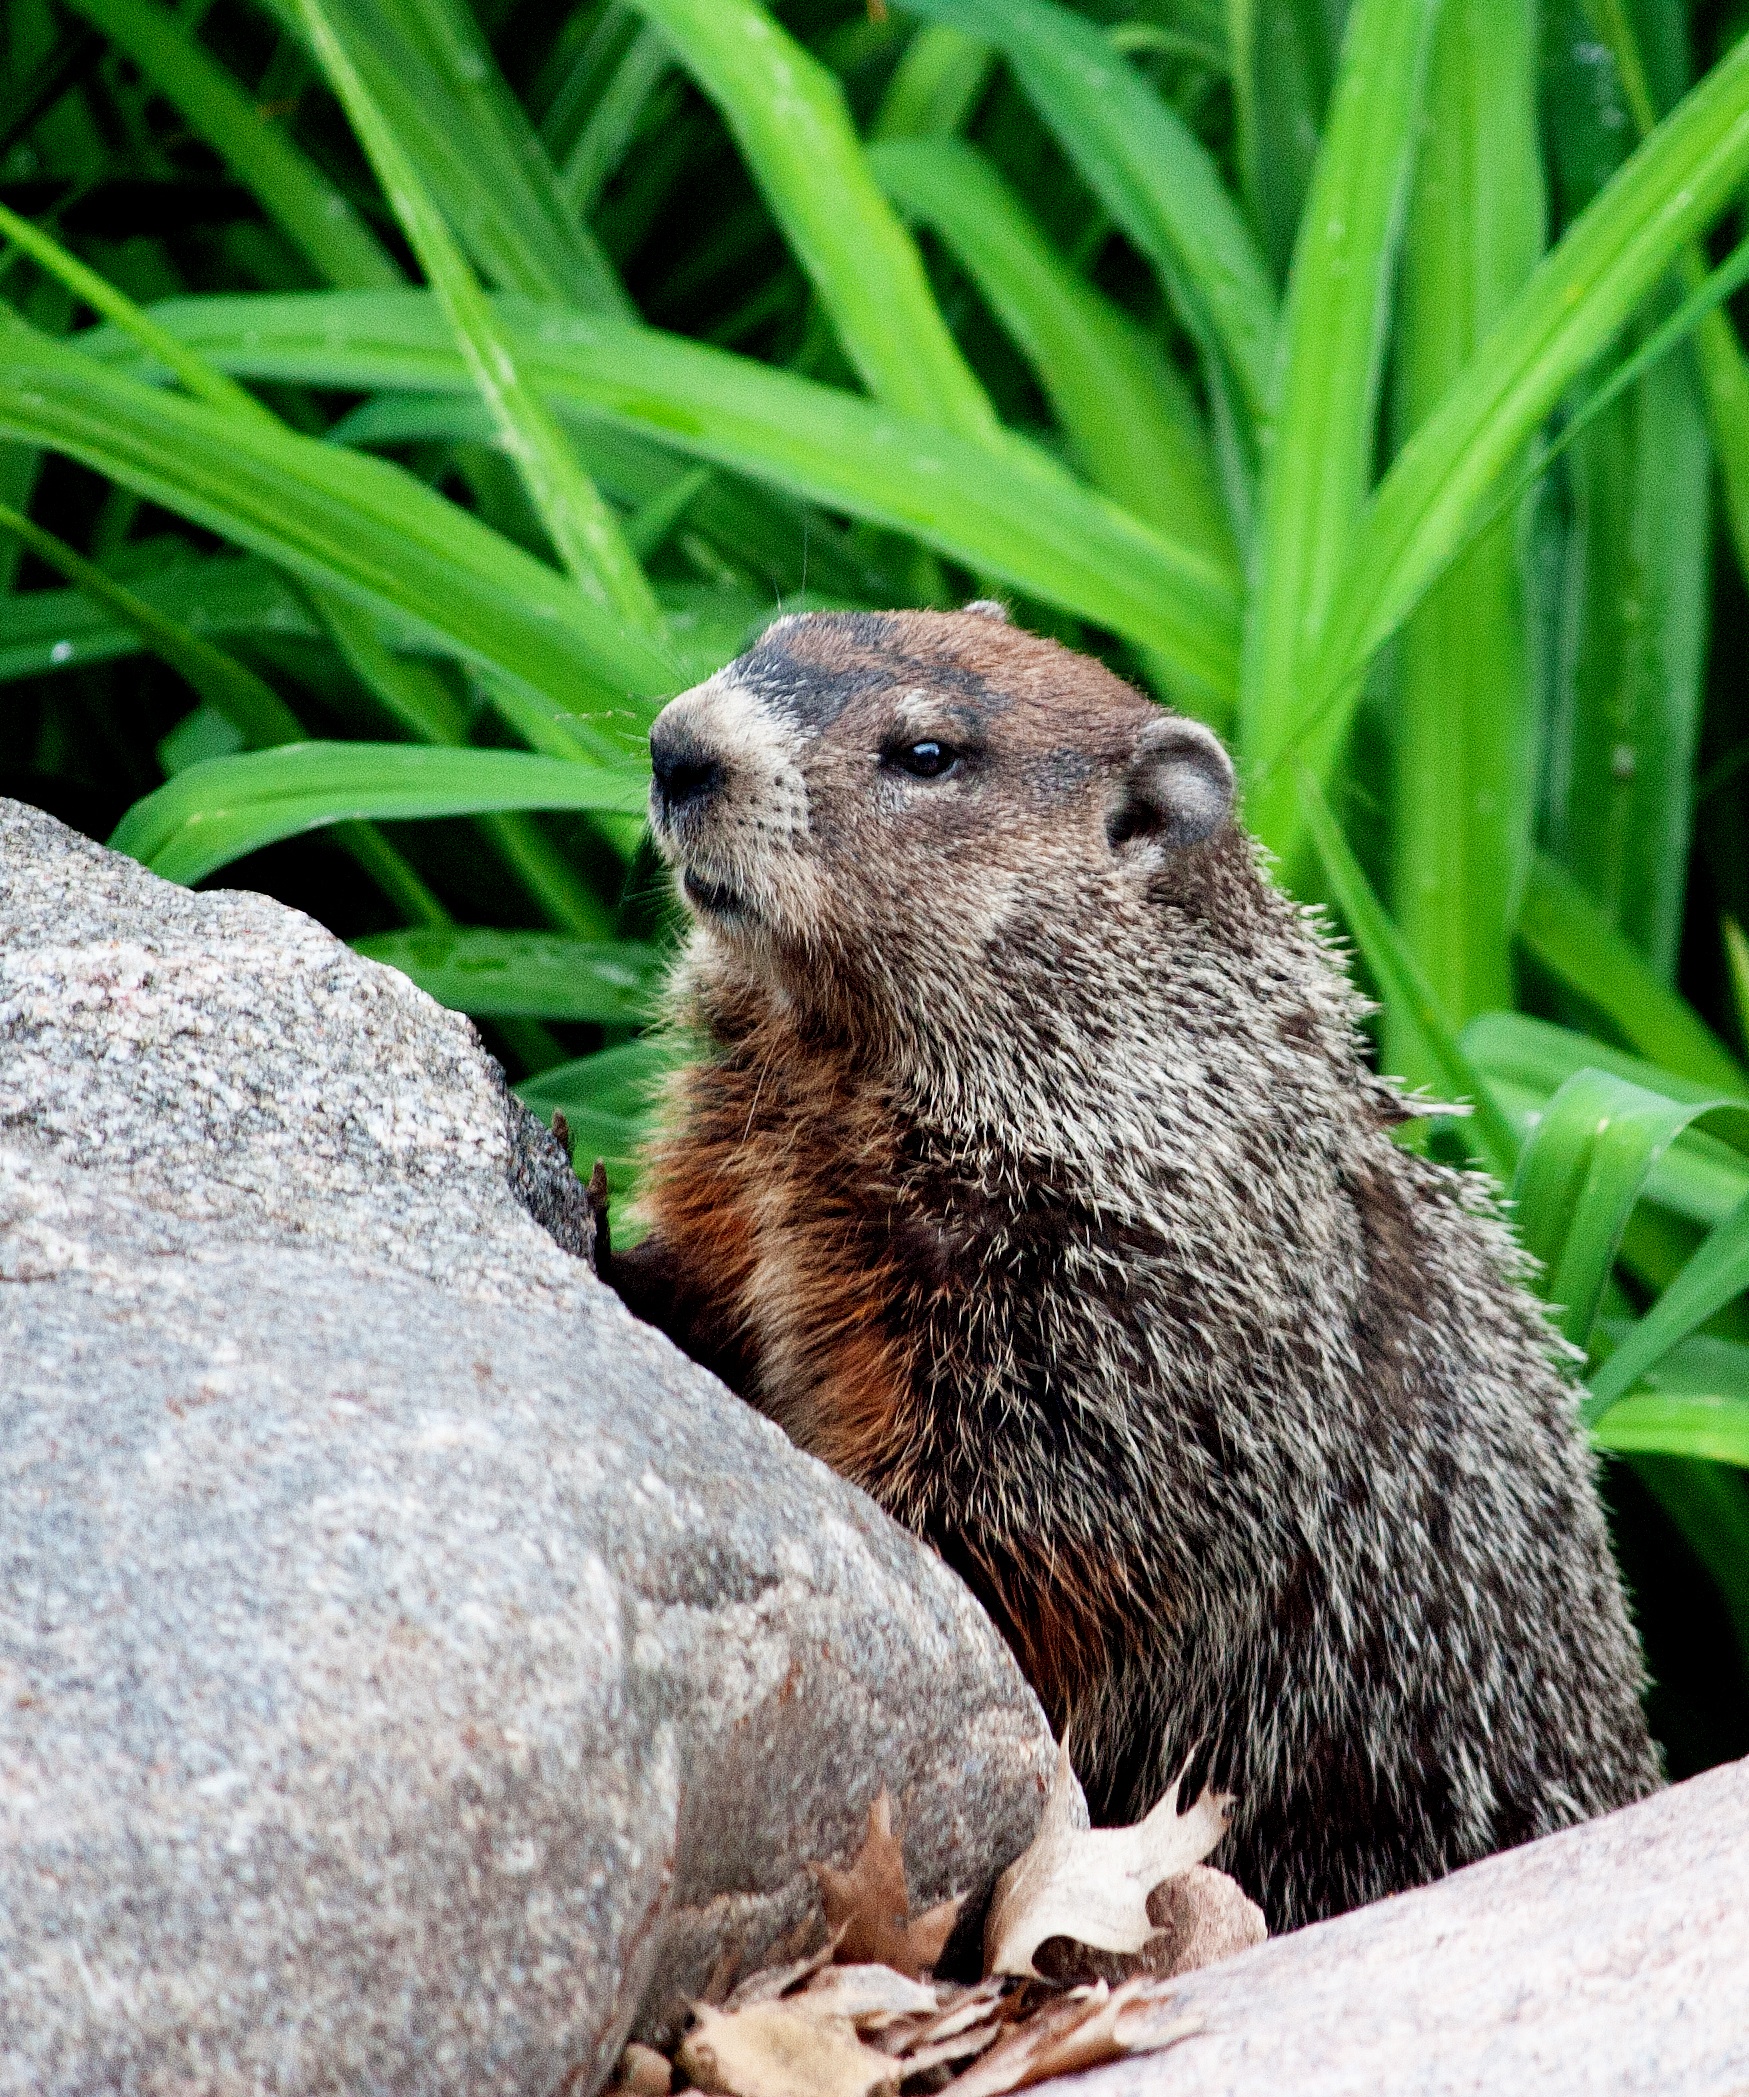
animal, wildlife, wild, mammal, squirrel, rodent, fauna, whiskers, vertebrate, marmot, groundhog, fox squirrel